Raven Arms

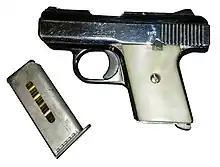
Raven MP-25 Chrome with faux mother of pearl grips and push up safety.

The MP-25 can hold six .25 ACP rounds in the magazine, plus one in the chamber, and is finished in chrome, satin nickel or black. The grips can be either wood or imitation mother-of-pearl handles. There is a similar model called the Raven Arms P-25. Both have similar blowback and envelope designs and are essentially identical firearms.